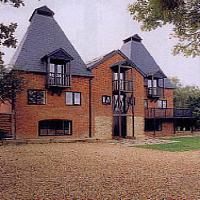
Weather: cloudy or overcast